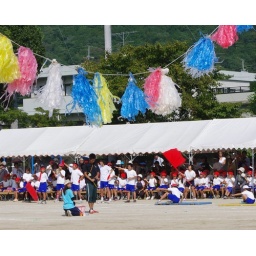
He's right under the red flag, on the ground with his back to the camera.